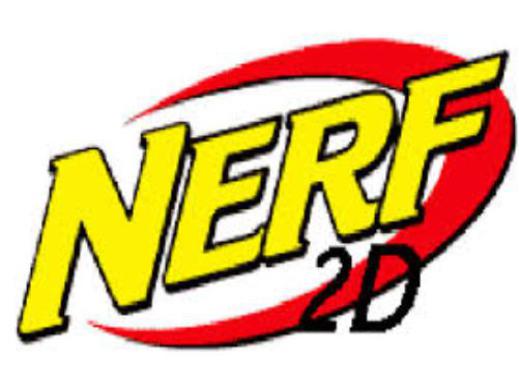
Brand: nerf
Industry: Leisure